13: The Musical

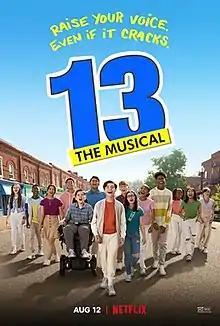
Official poster

13: The Musical is a 2022 American musical coming-of-age comedy-drama film directed by Tamra Davis from a screenplay written by Robert Horn, based on the 2007 stage musical of the same name by Horn, Jason Robert Brown, and Dan Elish. The film stars an ensemble cast that includes Eli Golden, Gabriella Uhl, Frankie McNellis, JD McCrary, Lindsey Blackwell, Jonathan Lengel, Ramon Reed, Nolen Dubuc, Luke Islam, Liam Wignall, Shechinah Mpumlwana, Khiyla Anne, Kayleigh Cerezo, and Willow Moss, with Debra Messing, Josh Peck, Peter Hermann, and Rhea Perlman.